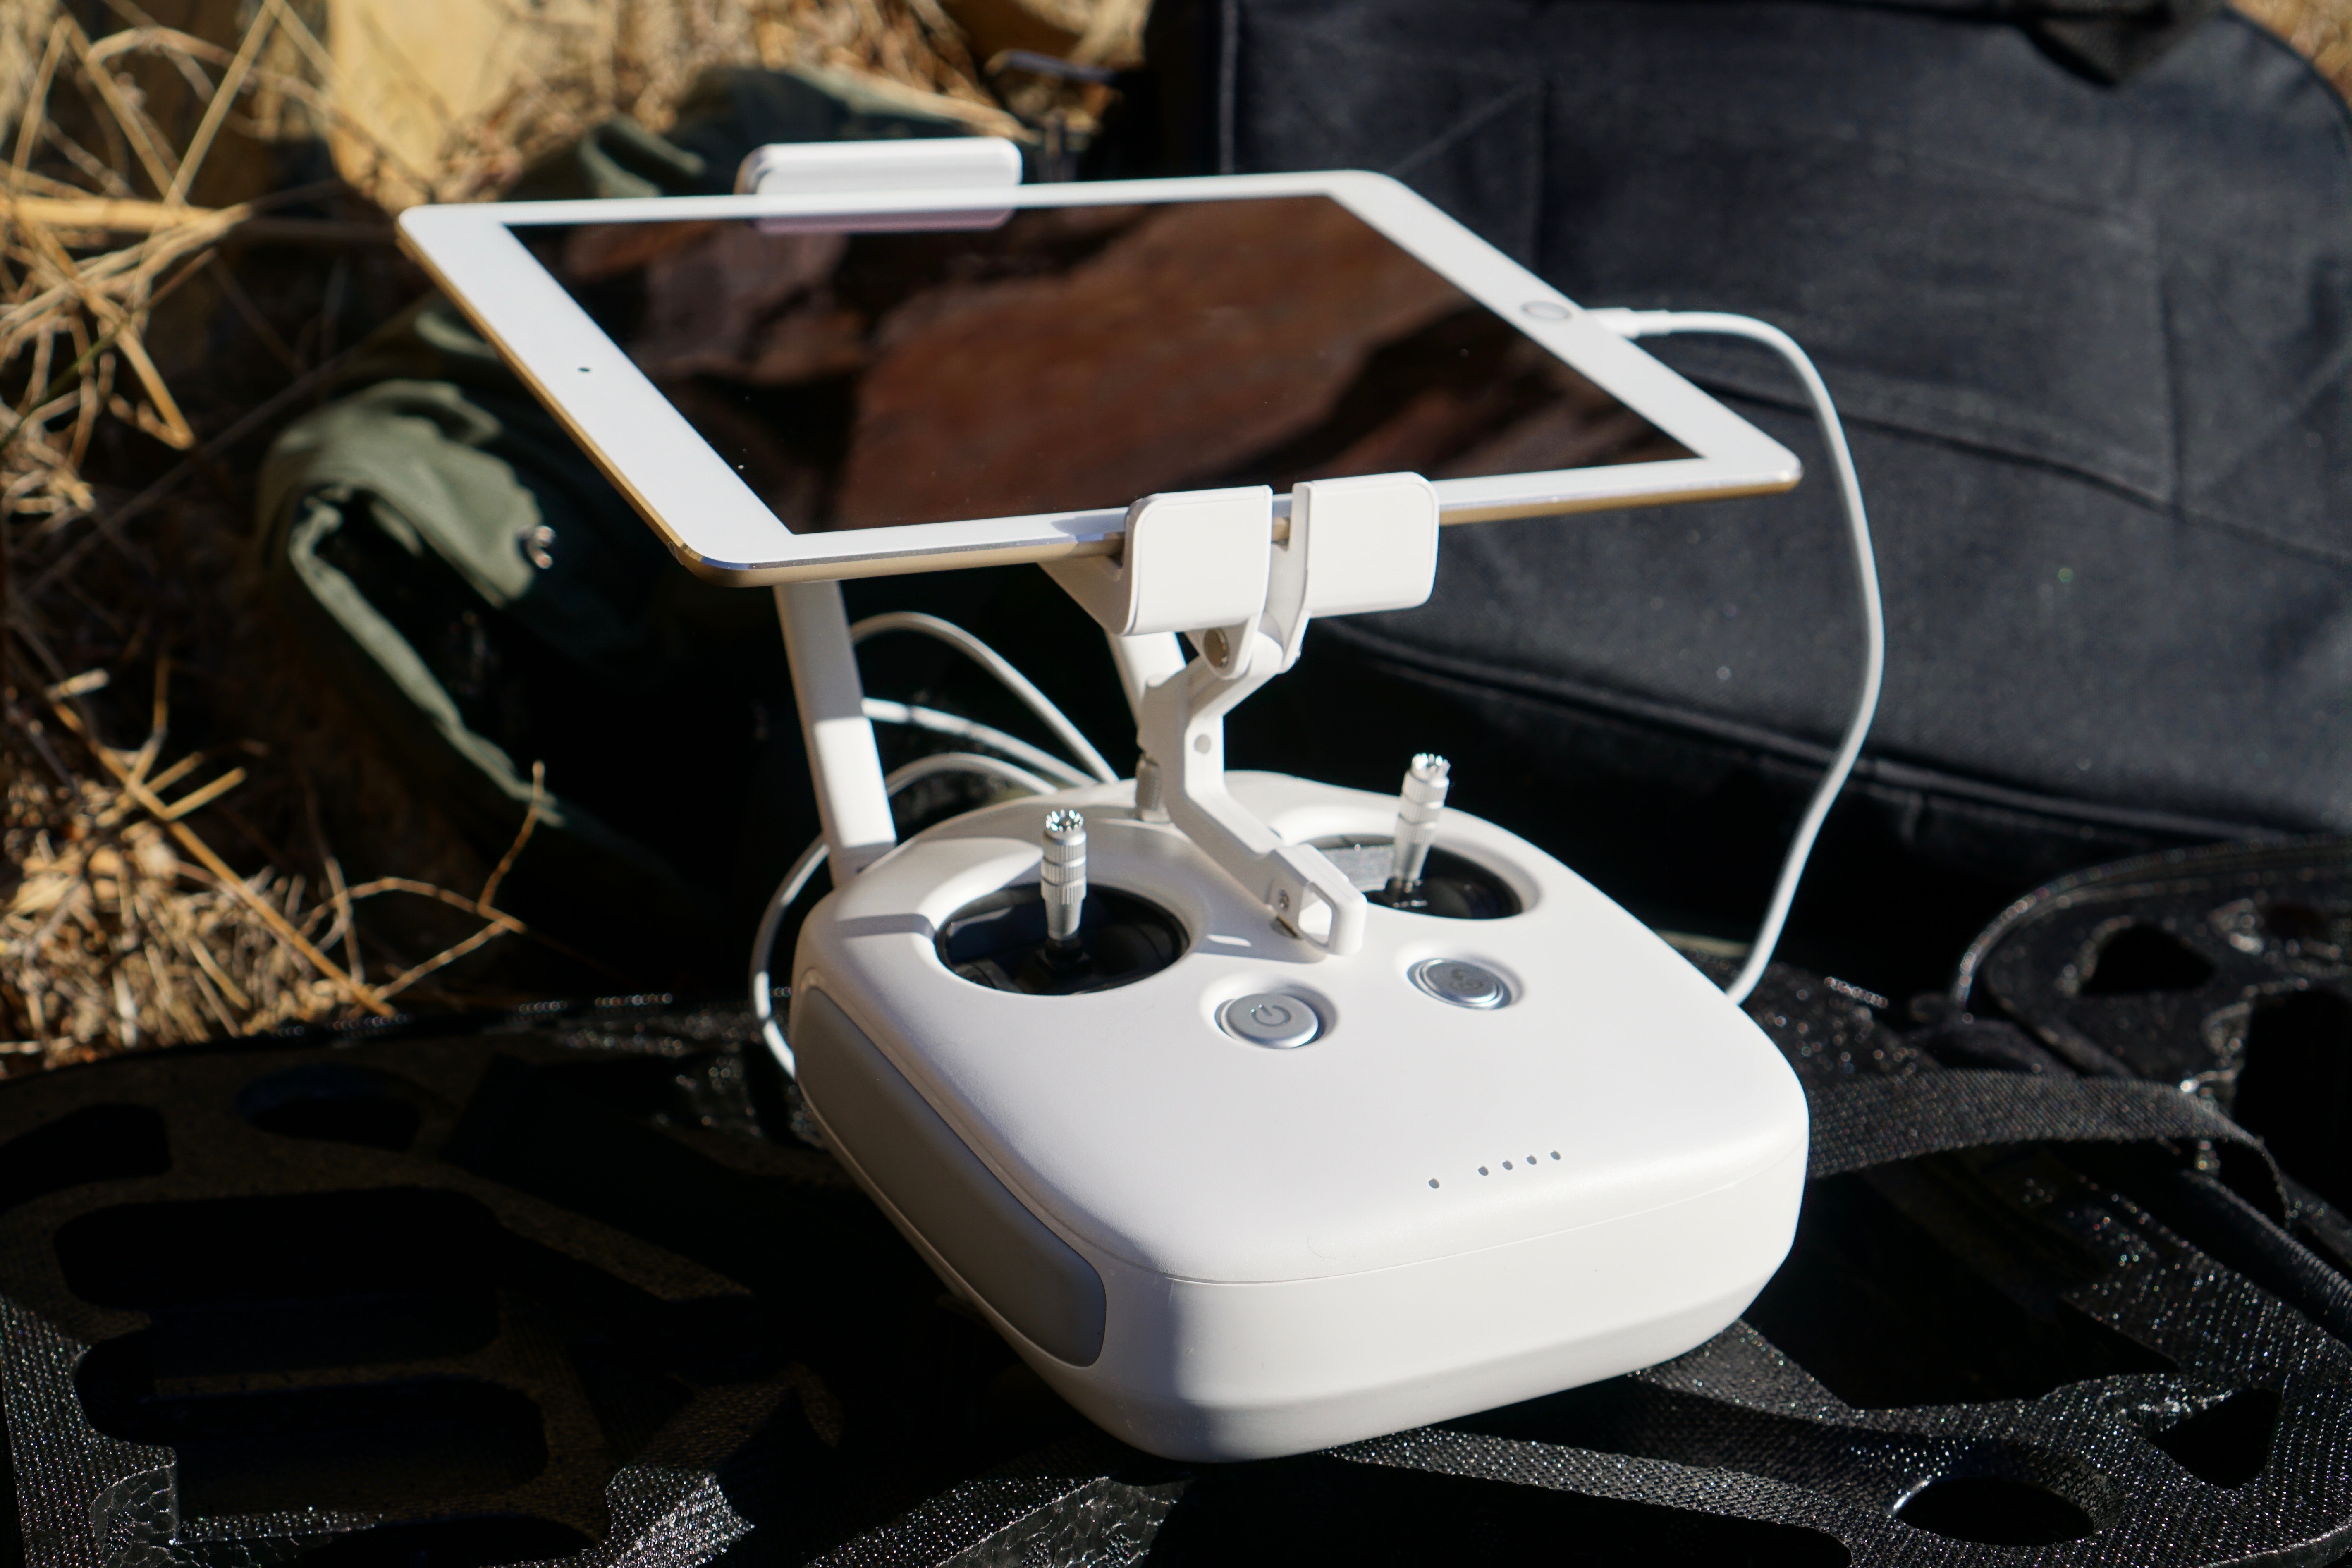
ipad, technology, guitar, vehicle, flight, gadget, signal, drone, dji, video, remote control, electronics, control, transmission, downlink